List of butterflies of Djibouti

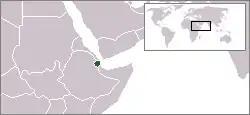
Location of Djibouti

This is a list of butterflies of Djibouti. About nine species are known from Djibouti, none of which are endemic.